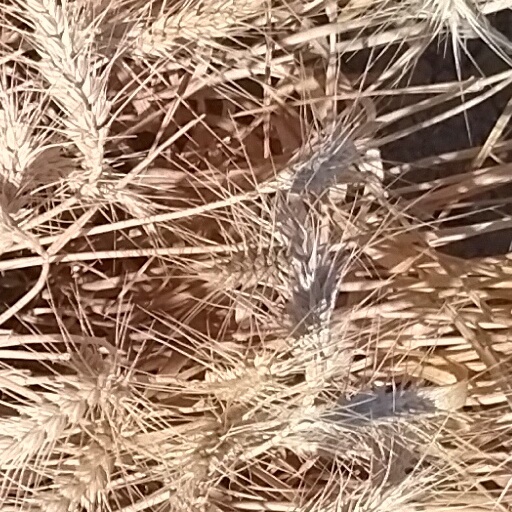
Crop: wheat